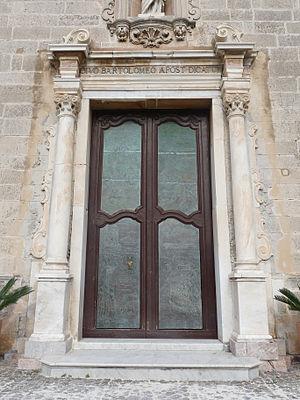
Porte de la cathédrale de Lipari (îles Eoliennes, Sicile)